Avenging Angelo

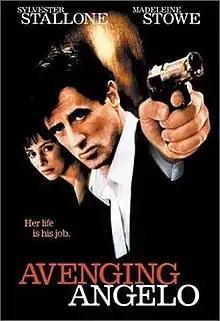
Official DVD cover

Avenging Angelo is a 2002 American action comedy film starring Sylvester Stallone (who also directed), Madeleine Stowe, and Anthony Quinn. The film follows bodyguard Frankie Delano (Stallone) who vows to protect Jennifer Allieghieri Barrett (Stowe) after her father, mafia kingpin Angelo Allieghieri (Quinn) is gunned down. The film was the second straight-to-video U.S release for Stallone after "D-Tox" (2002). Quinn was suffering from terminal throat cancer while "Avenging Angelo" was being filmed—and died before it was released. The film received mostly negative reviews from critics.